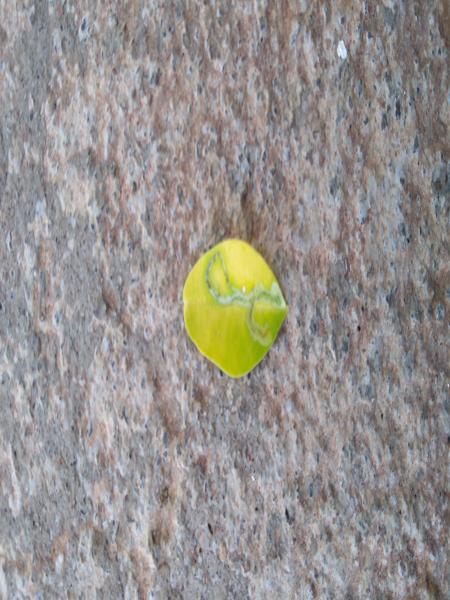
Plant: Drumstick